Canary Row

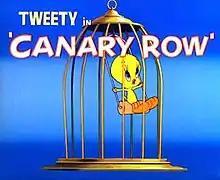
Title card

Canary Row is a 1950 Warner Bros. "Merrie Melodies" short directed by Friz Freleng and written by Tedd Pierce. The short was released on October 7, 1950, and stars Tweety and Sylvester.